Shortwave radio

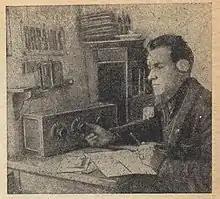
Soviet shortwave listener (A. Kozlov, URS3-108-B) in Borisoglebsk, 1941

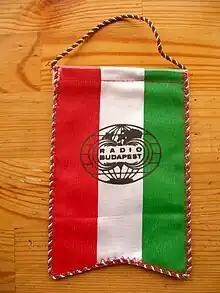
A pennant sent to overseas listeners by Radio Budapest in the late 1980s

The World Radiocommunication Conference (WRC), organized under the auspices of the International Telecommunication Union, allocates bands for various services in conferences every few years. The last WRC took place in 2023.